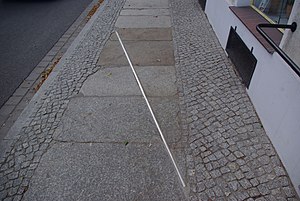
14. østlige længdekreds
14. østlige længdegrad markeret i Angermünde.
Den 14. østlige længdekreds er en længdekreds, der ligger 14 grader øst for nulmeridianen. Den løber gennem Ishavet, Atlanterhavet, Europa, Afrika, det Sydlige Ishav og Antarktis.